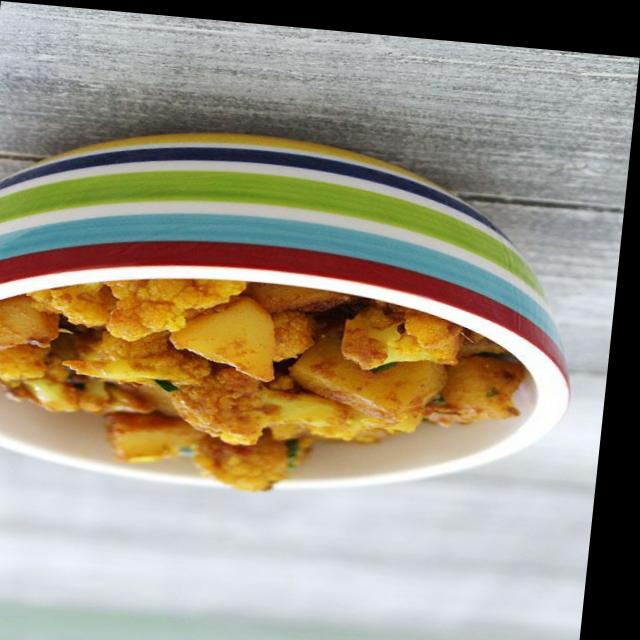
Dish: aloo_gobi